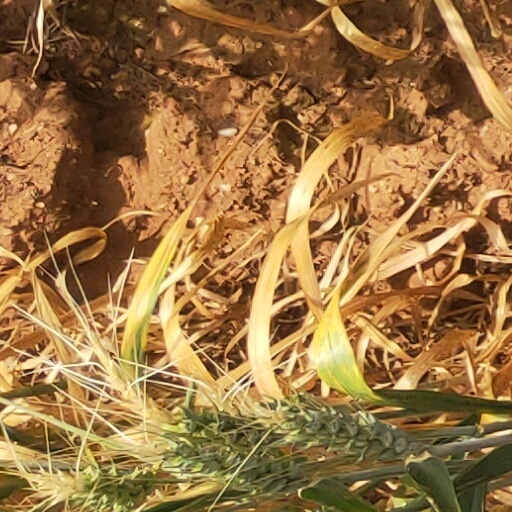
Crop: wheat